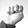
ASL letter: N